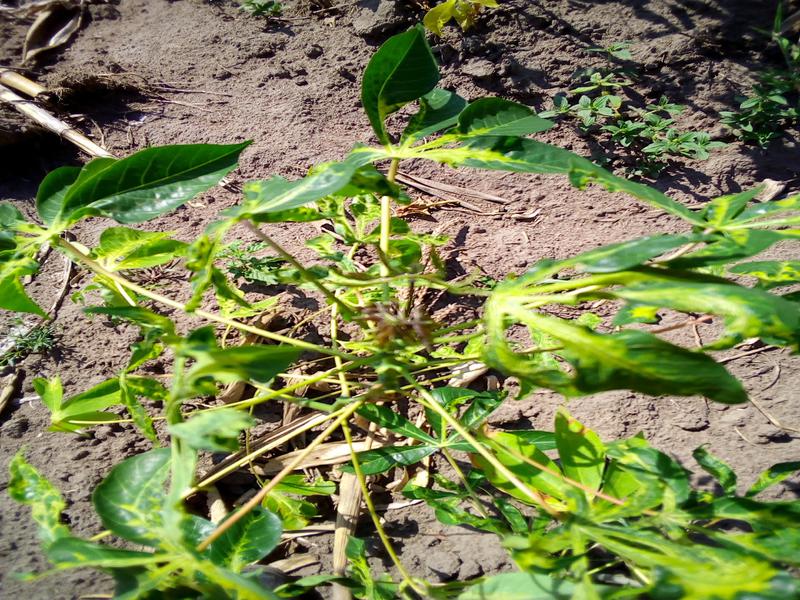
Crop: cassava
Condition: mosaic_disease